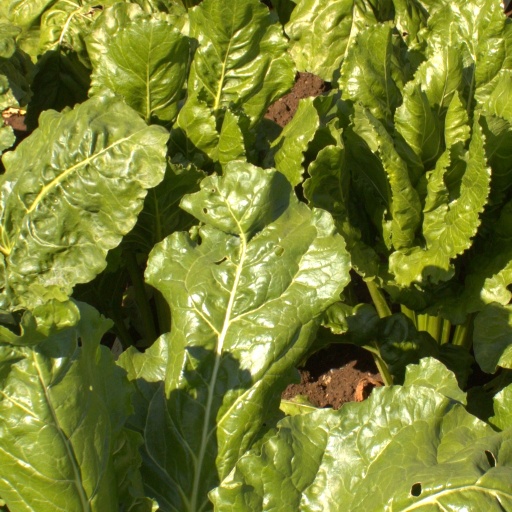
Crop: sugar beet